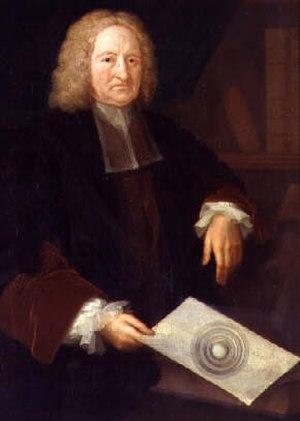
Edmond Halley avec un diagramme montrant les différentes couches de sa théorie de la Terre creuse.
Astronomer Royal était à l'origine le titre du directeur de l'Observatoire royal de Greenwich, mais depuis 1972 ce n'est plus qu'un titre honorifique.
Edmond Halley, né le 8 novembre 1656 à Haggerston dans le borough de Hackney à Londres et mort le 14 janvier 1742 à Greenwich, est un astronome et ingénieur britannique.
Les théories de la Lune creuse supposaient que la Lune est en partie ou entièrement creuse. Que ce soit pour des raisons naturelles ou le produit d'une civilisation extraterrestre, l'idée de Lune creuse a été abondamment exploitée dans la science-fiction d'avant l'ère spatiale.
19 mars : Le marquis de Bacqueville est le premier homme à réussir à voler : il traverse la Seine avec de grandes ailes fixées sur ses bras et ses jambes. Il tombe quand le vent faiblit et se casse une jambe.